Zhuravlev Bay

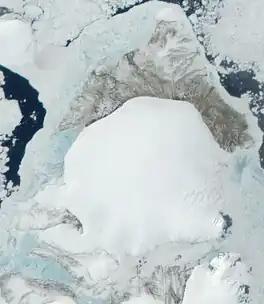
Terra-MODIS image of Komsomolets island

Zhuravlev Bay ("Zaliv Zhuravleva") is a bay in Severnaya Zemlya, Krasnoyarsk Krai, Russia. This bay is blocked by ice most of the year.